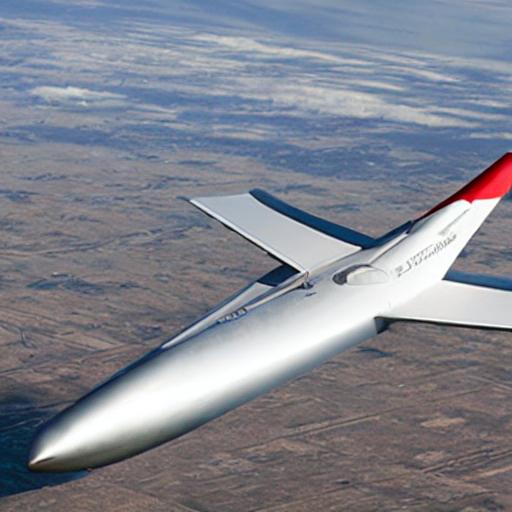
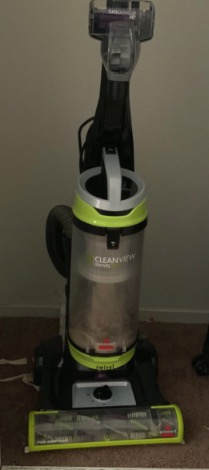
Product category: items_vacuum
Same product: no